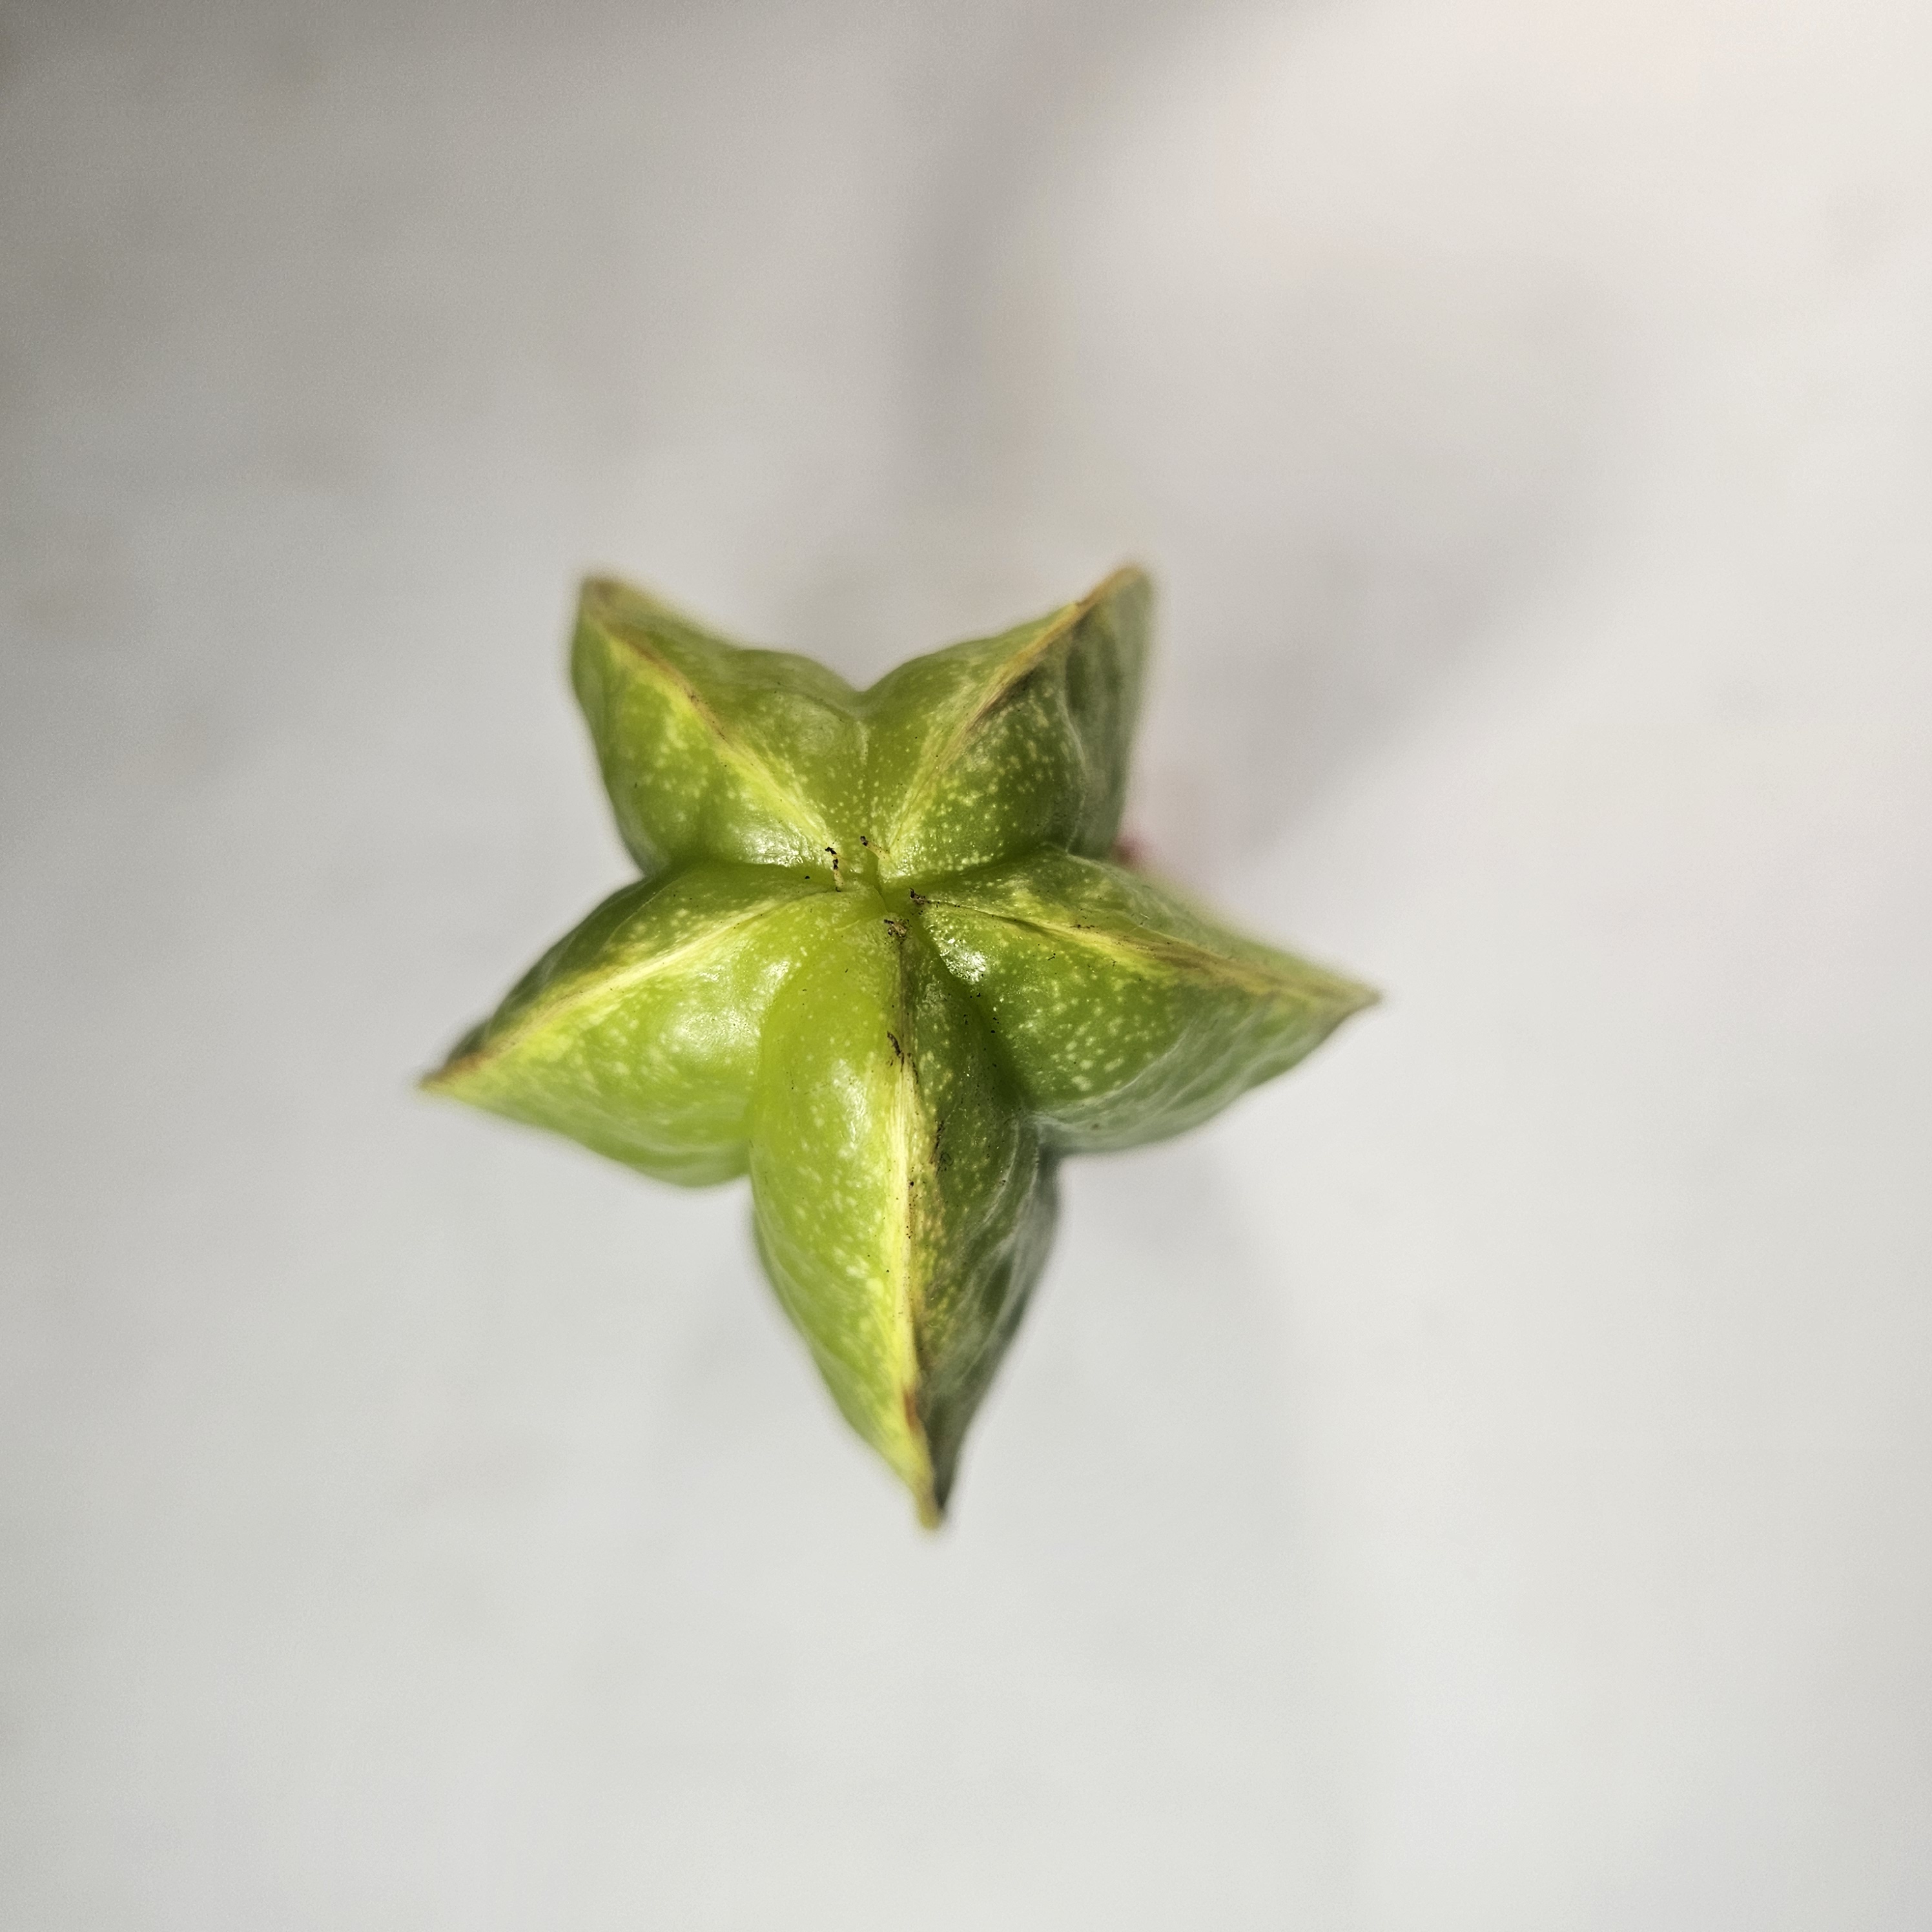
Label: Healthy Fruits